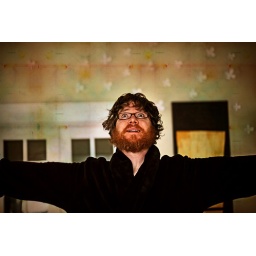
6am in a brown bath robe Day 4